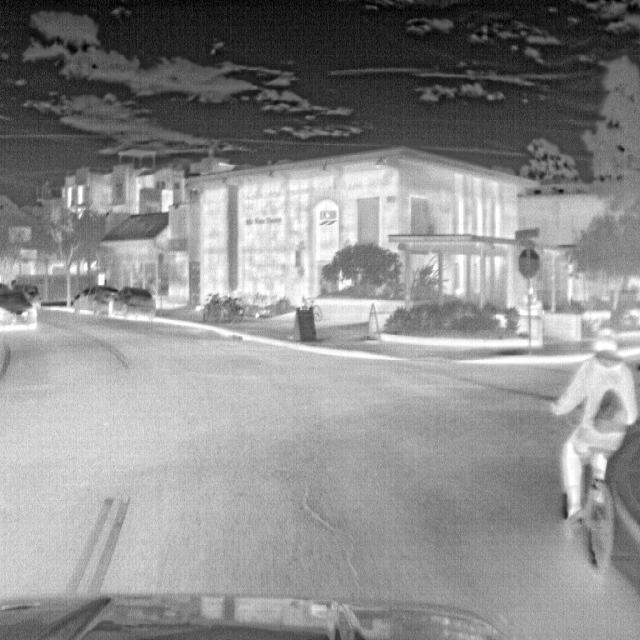
Detected objects:
label: person
label: person